William Cecil, 2nd Earl of Salisbury

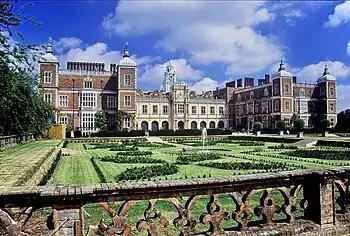
Hatfield House, Hertfordshire

Cranborne's father died in 1612, making him the 2nd Earl of Salisbury. He took part in "The Somerset Masque" in December 1613. Salisbury was soon named Lord Lieutenant of Hertfordshire, where he gained a reputation for punctilious service to the king. James I made him a Knight of the Garter in 1624.